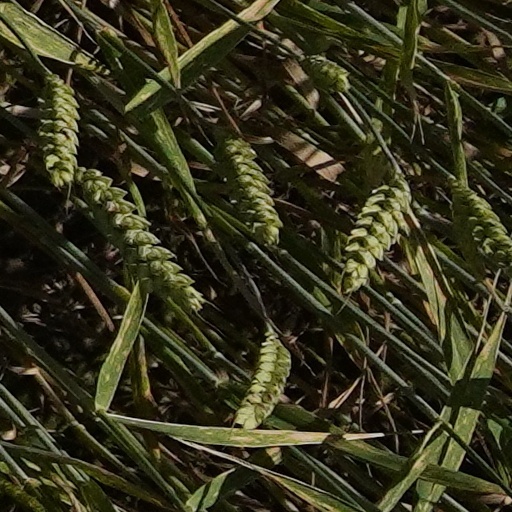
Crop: wheat